Troy (Dorsey, Maryland)

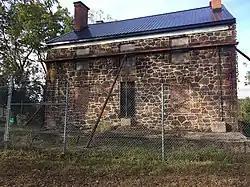

Troy, also known as Troy Hill Farm, is a historic slave plantation home located at Elkridge, Howard County, Maryland, United States. It is associated with the prominent Dorsey family of Howard County, who also built Dorsey Hall.